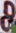
Number: 8